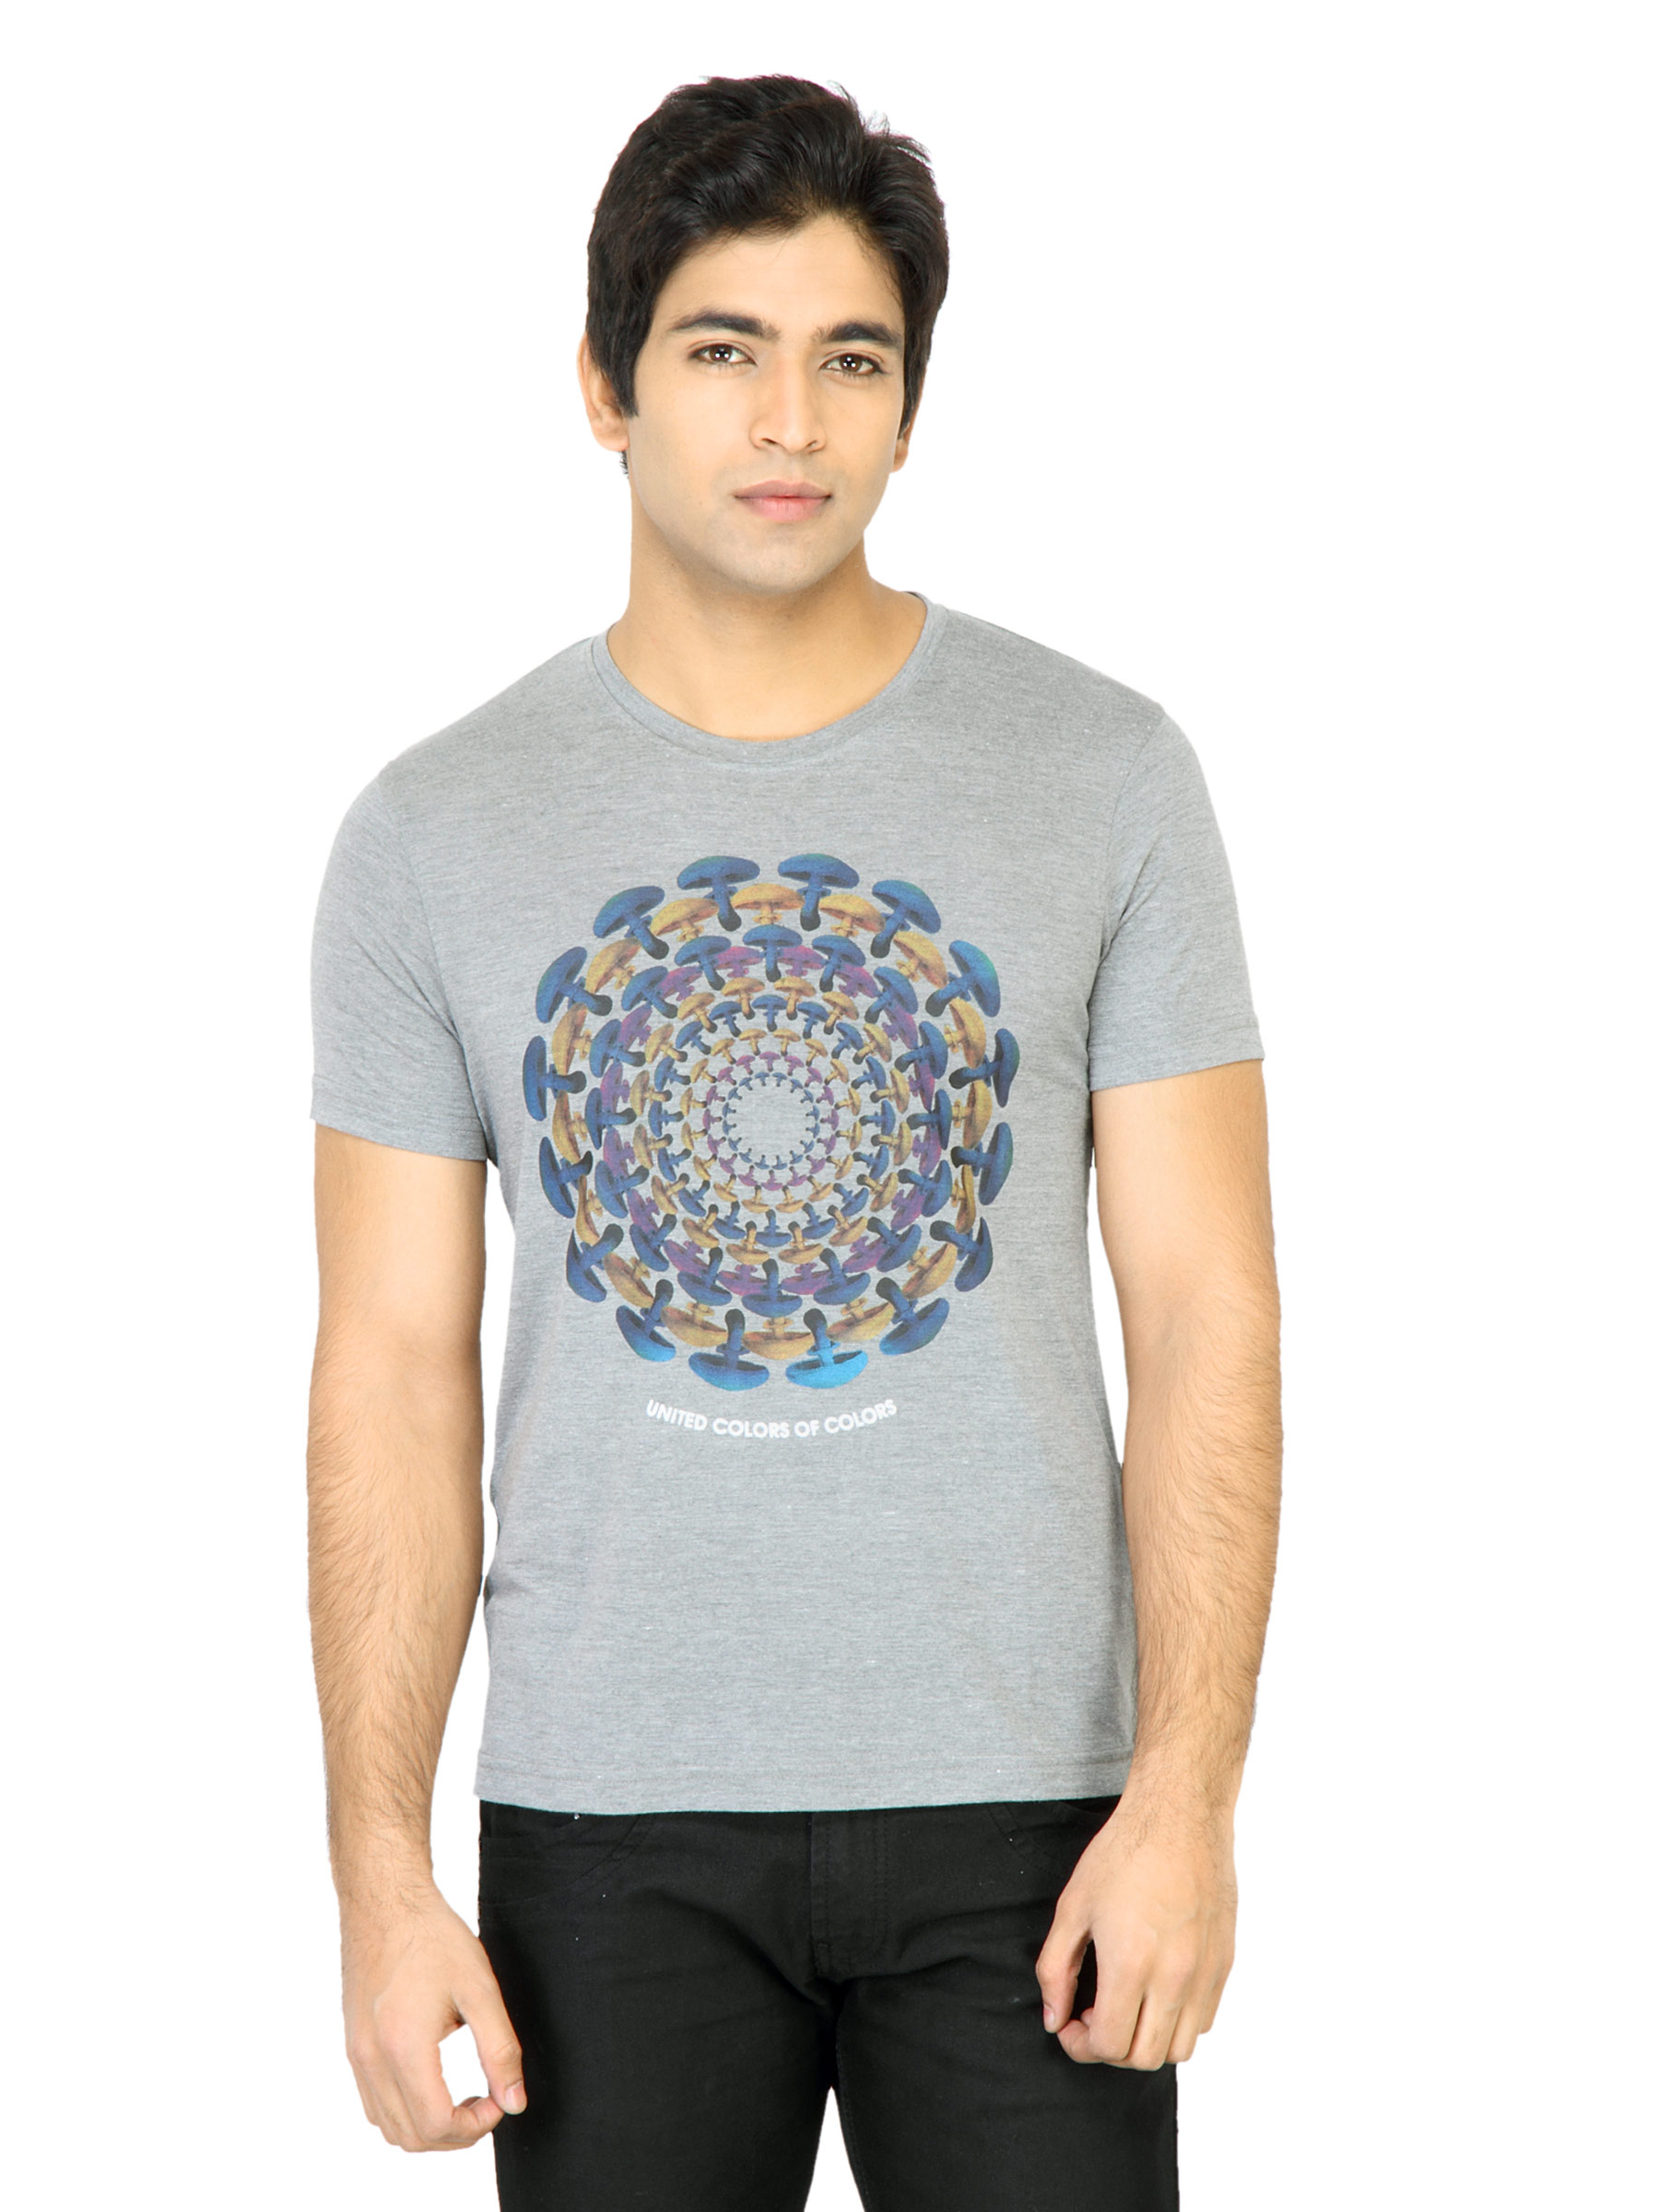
United Colors of Benetton Men Printed Grey TShirt
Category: Apparel / Topwear / Tshirts
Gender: Men
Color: Grey
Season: Summer 2011
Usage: Casual